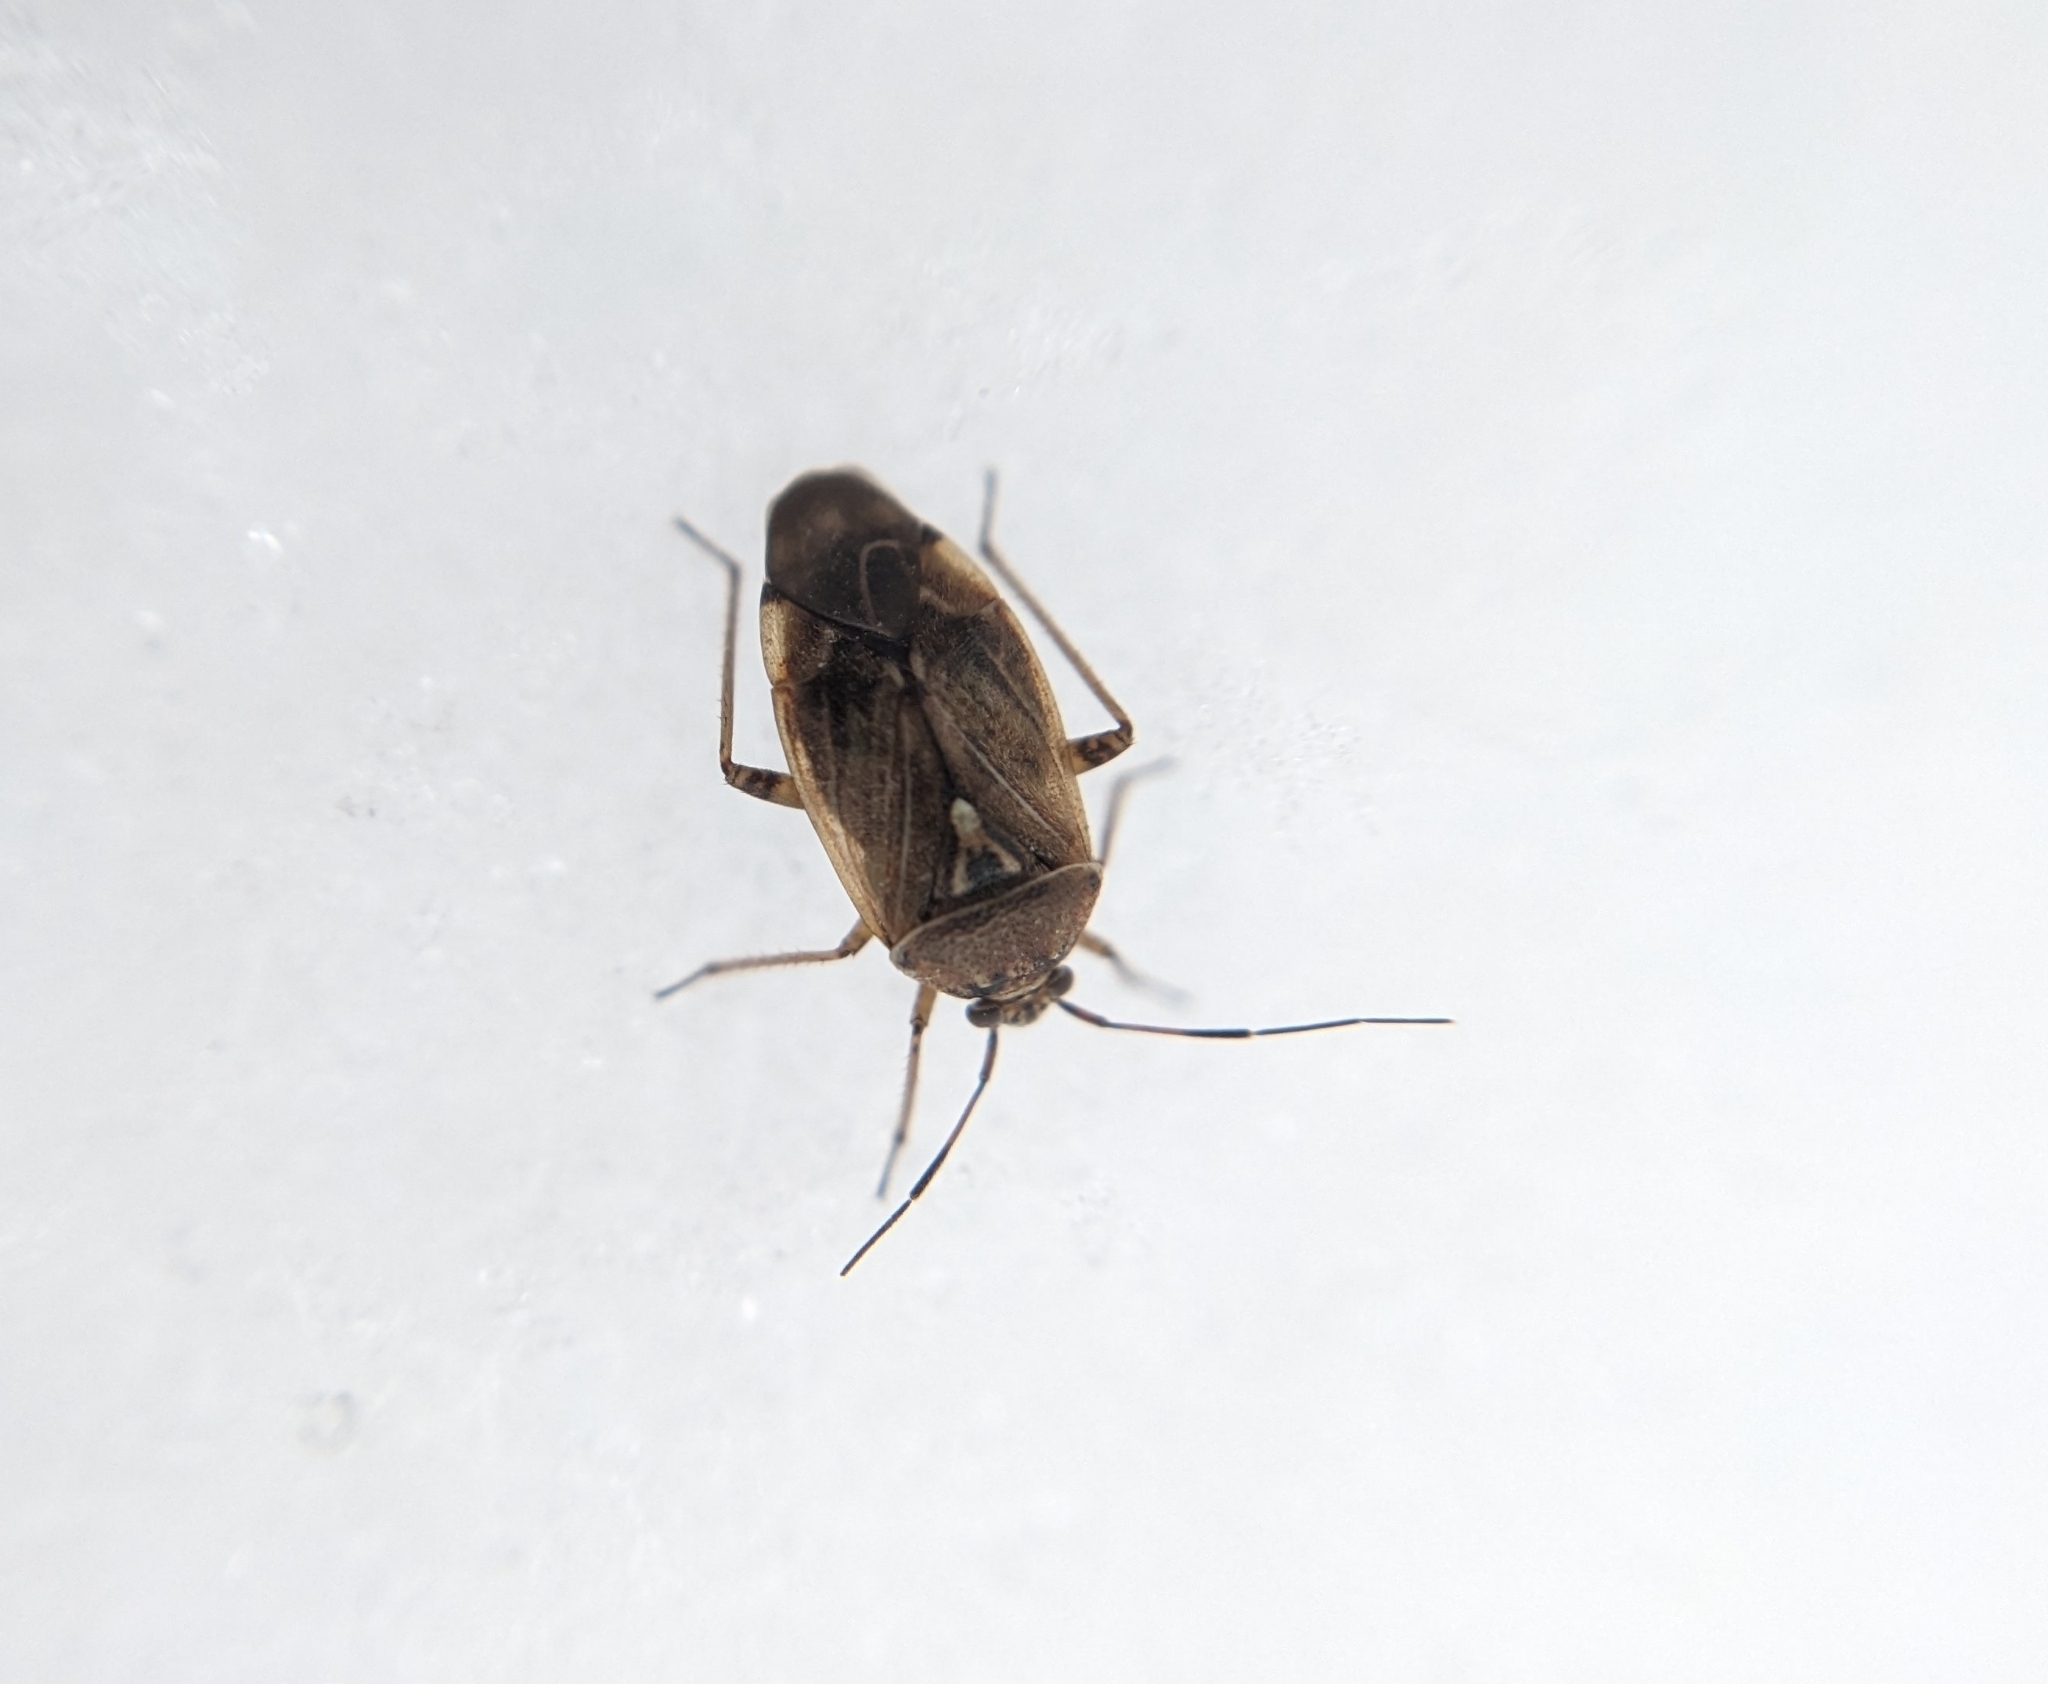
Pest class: lygus_bug